Changtang

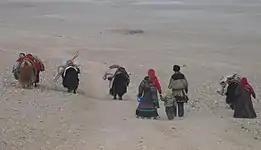

The summers are warm but short and thunderstorms can occur at any time of year, often accompanied with hail. Meanwhile, the winters are cold and Arctic-like despite the latitude, primarily due to the high elevation.